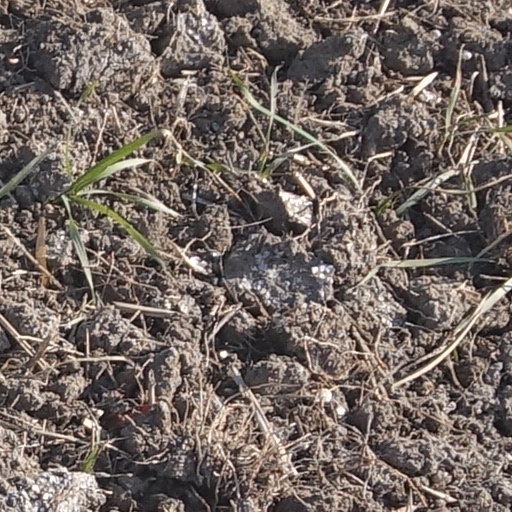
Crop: wheat